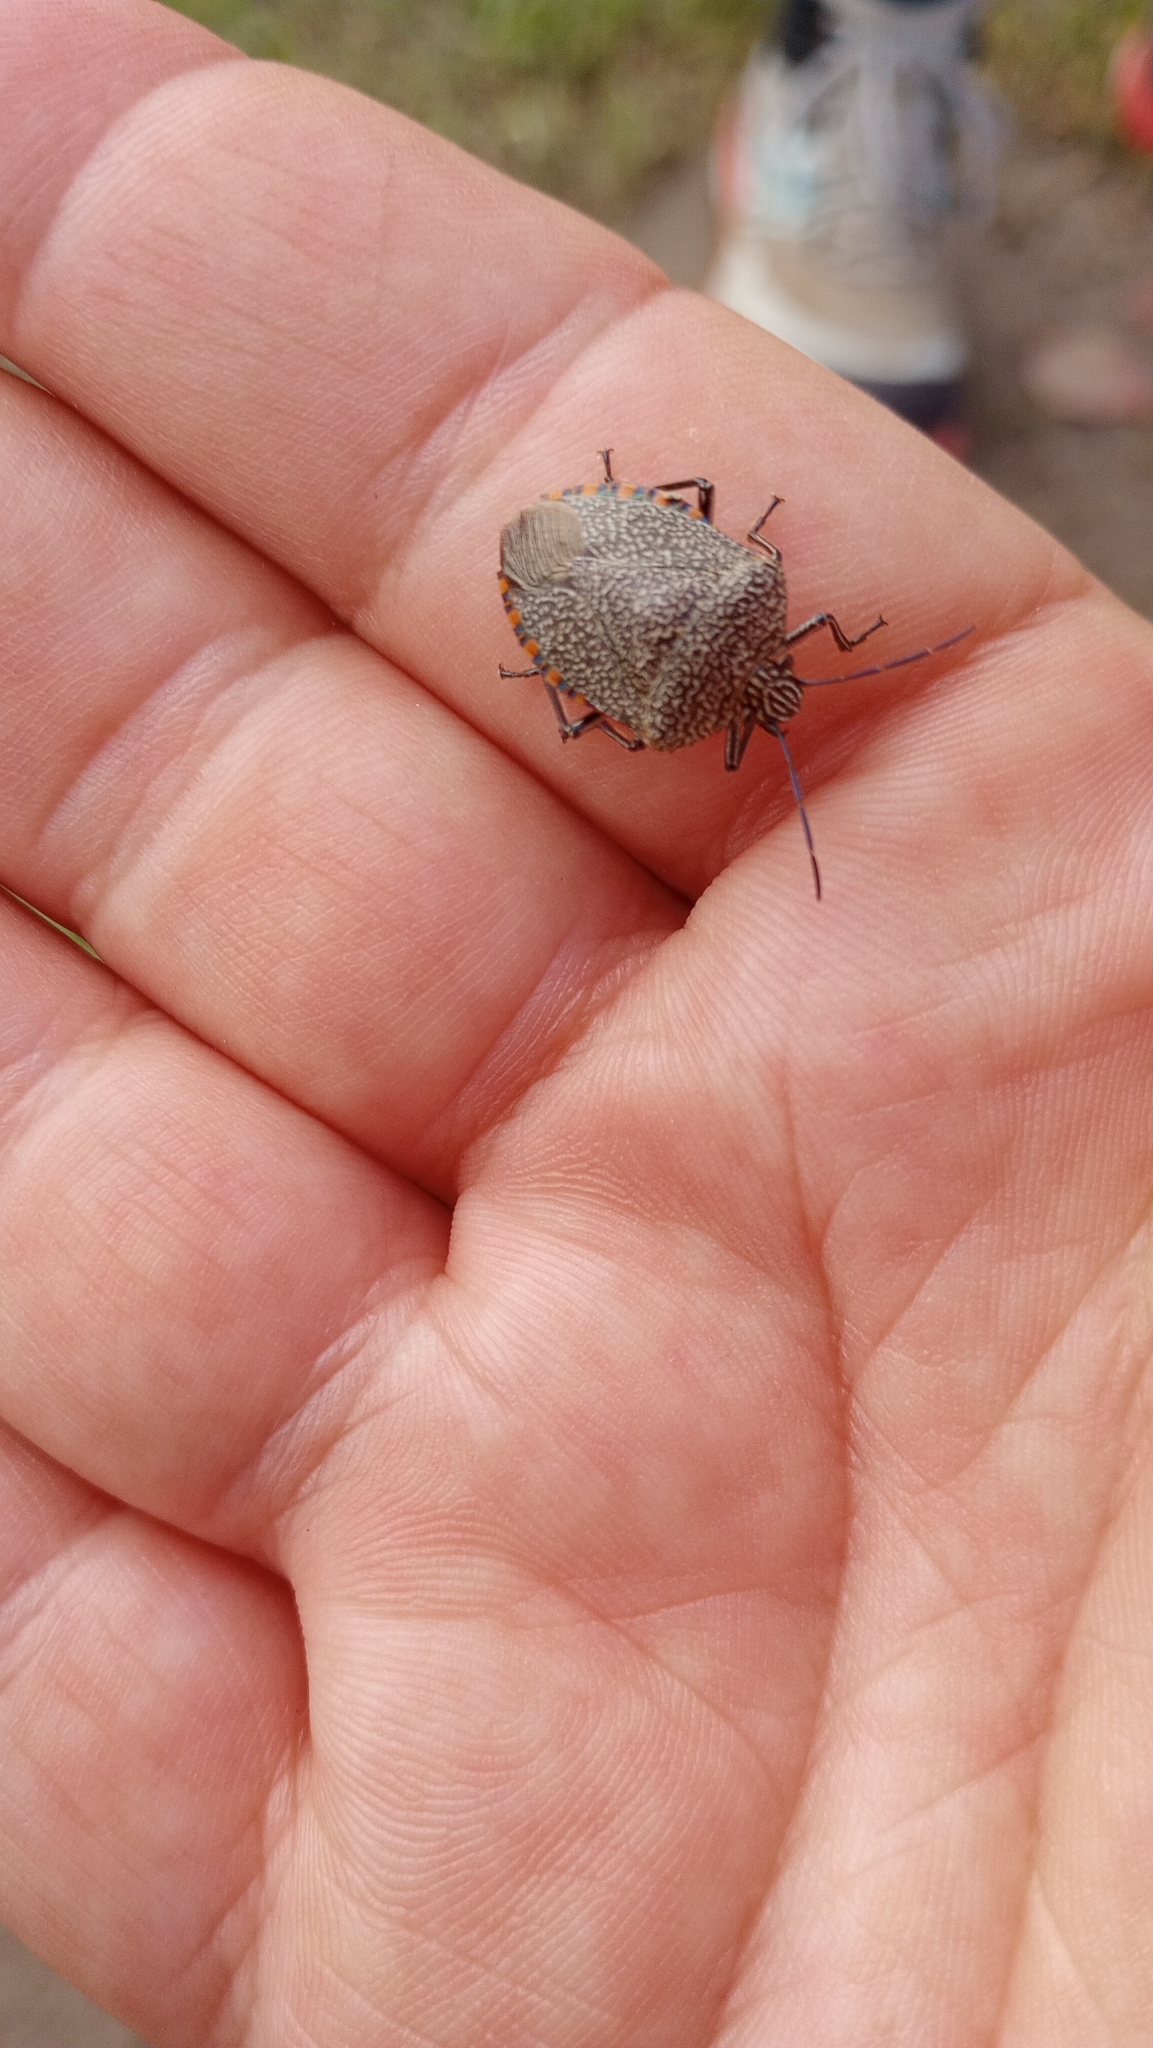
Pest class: stink_bug